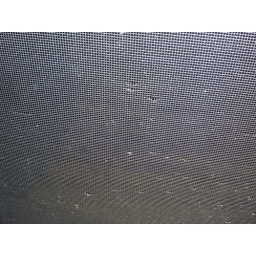
the cat has taken to jumping on the screen door to ask to come in